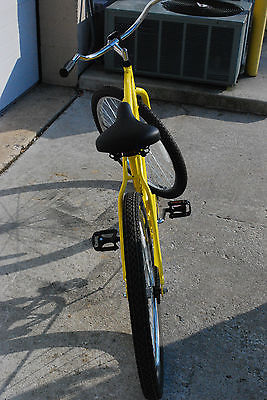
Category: bicycle